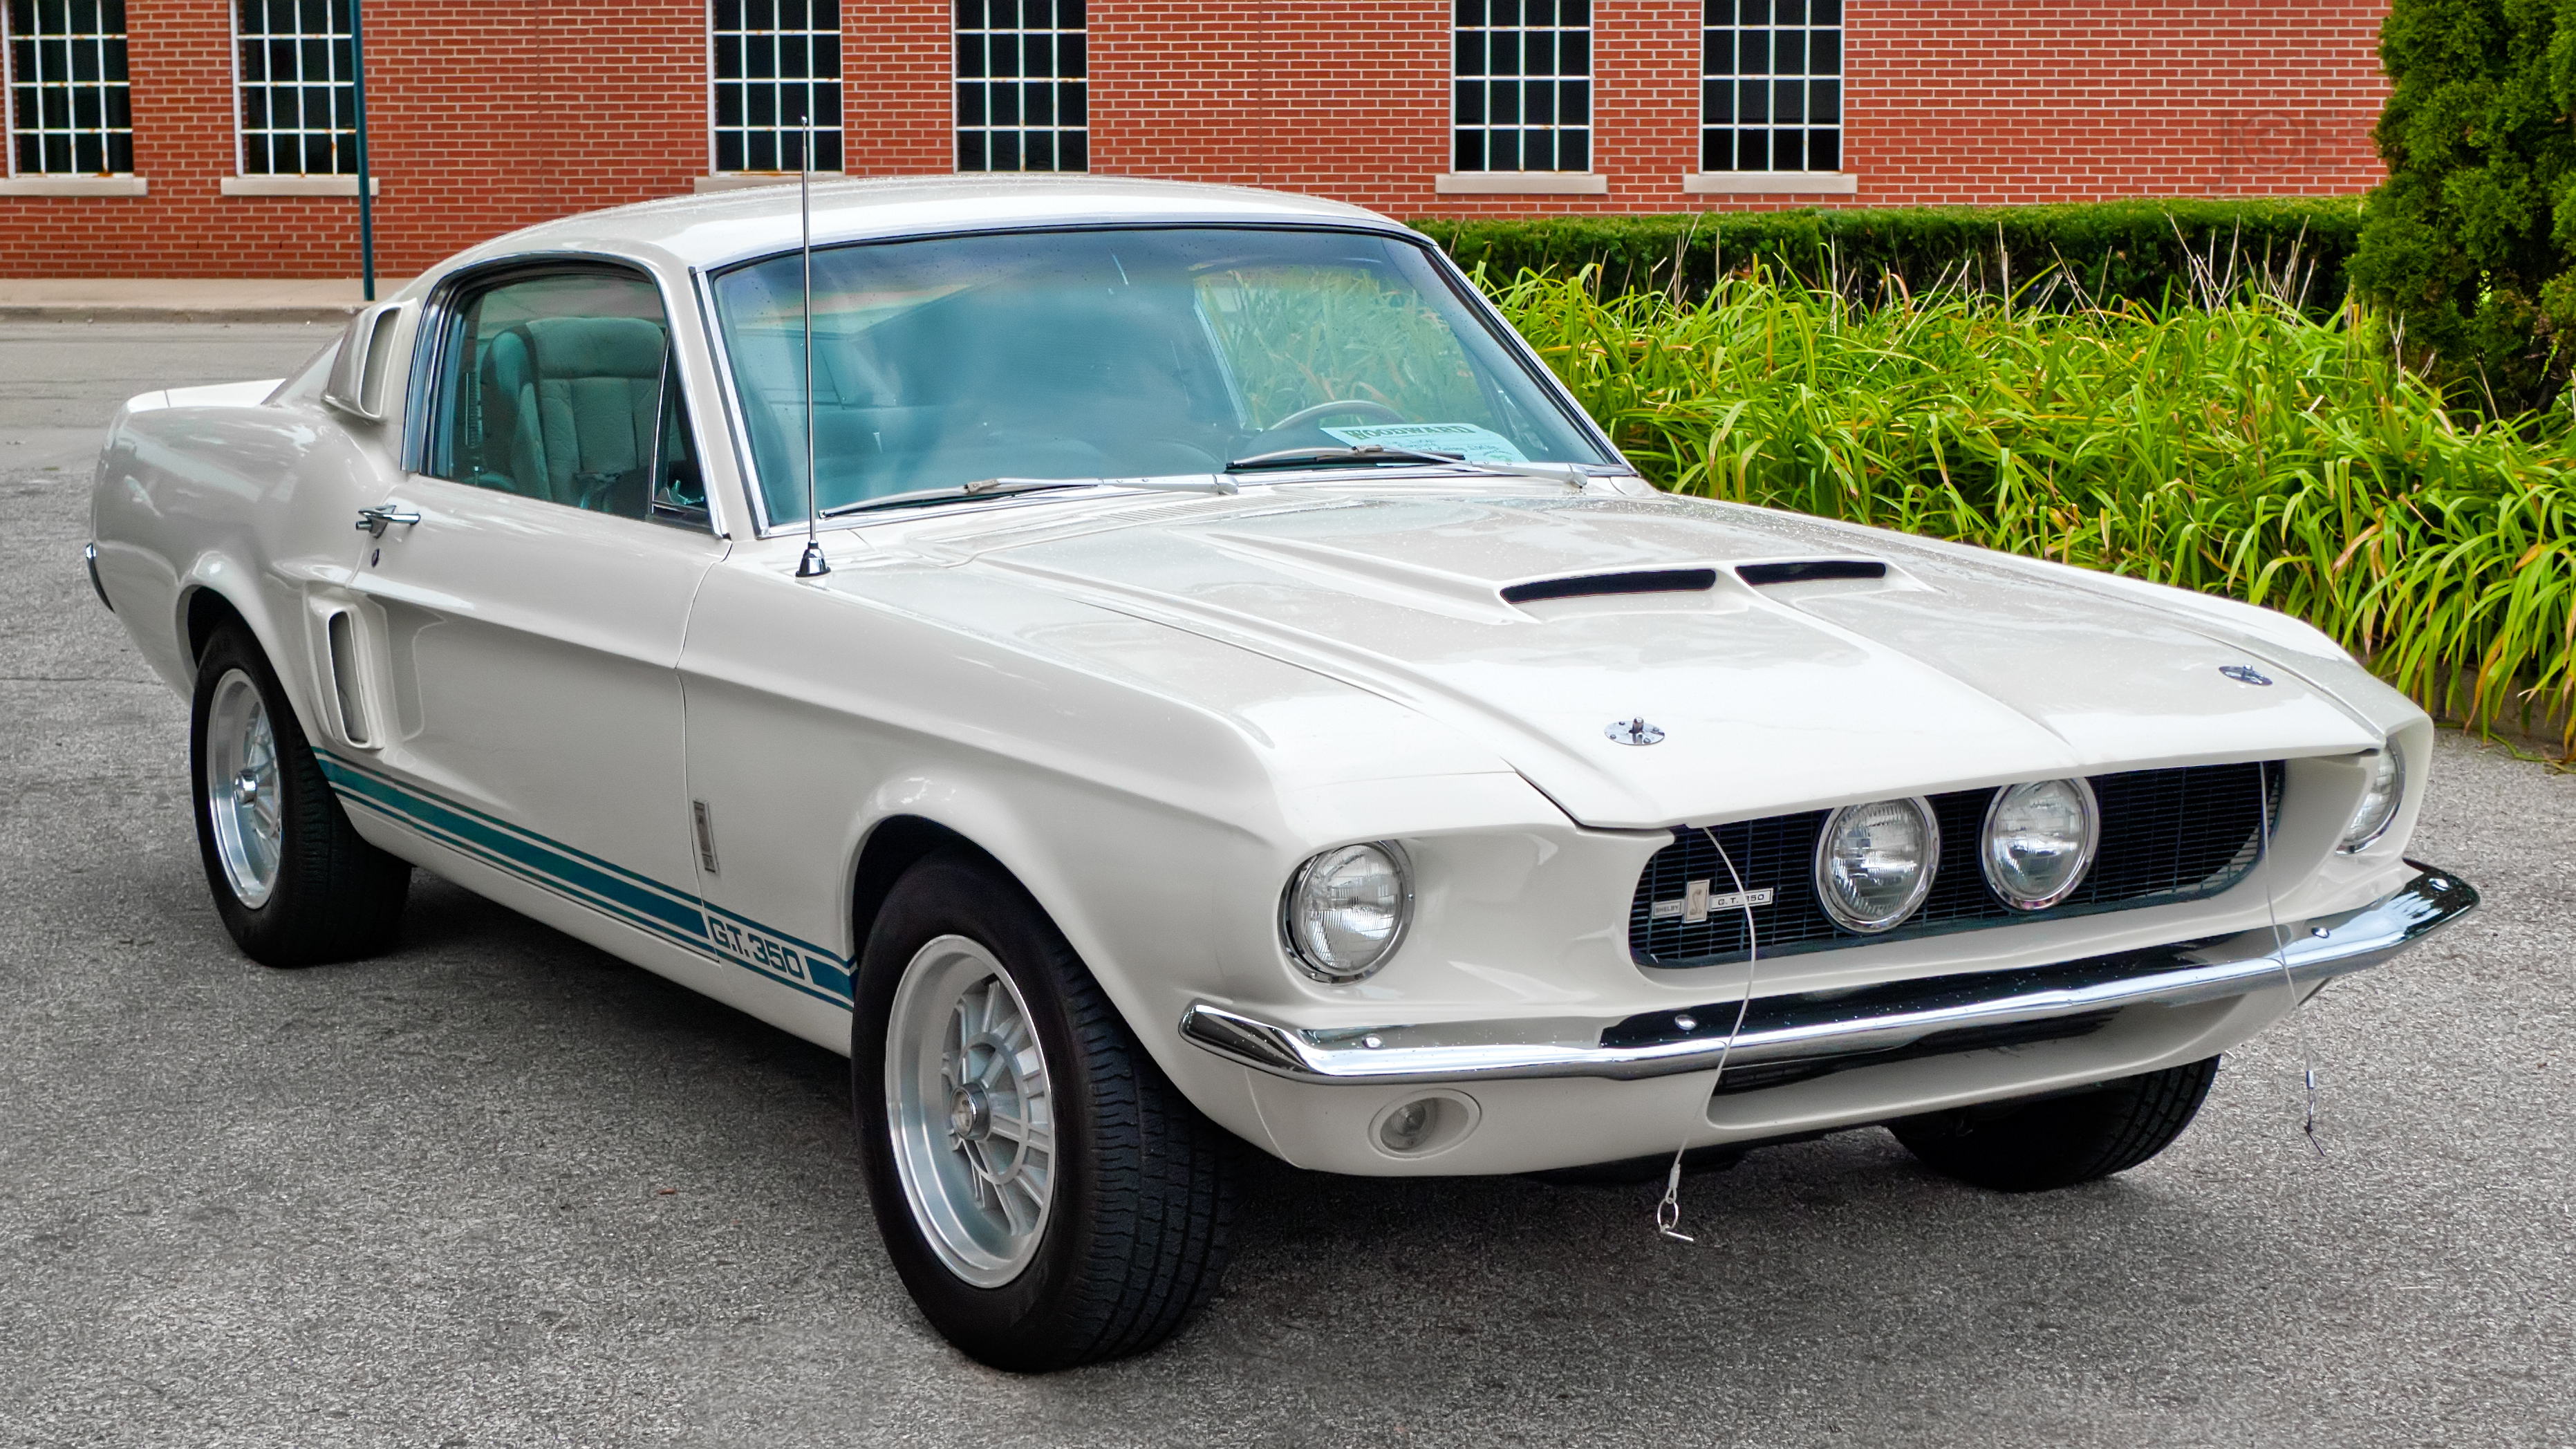
car, wheel, vehicle, classic car, sports car, muscle car, cruise, dream, ford, sedan, topaz, detail, woodward, convertible, shelby, gt350, 1967, noiseware, adjust, antique car, land vehicle, automobile make, automotive exterior, automotive design, first generation ford mustang, shelby mustang